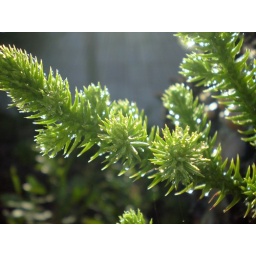
A pine tree bud type thing (a very new branch) caught in the sunlight.